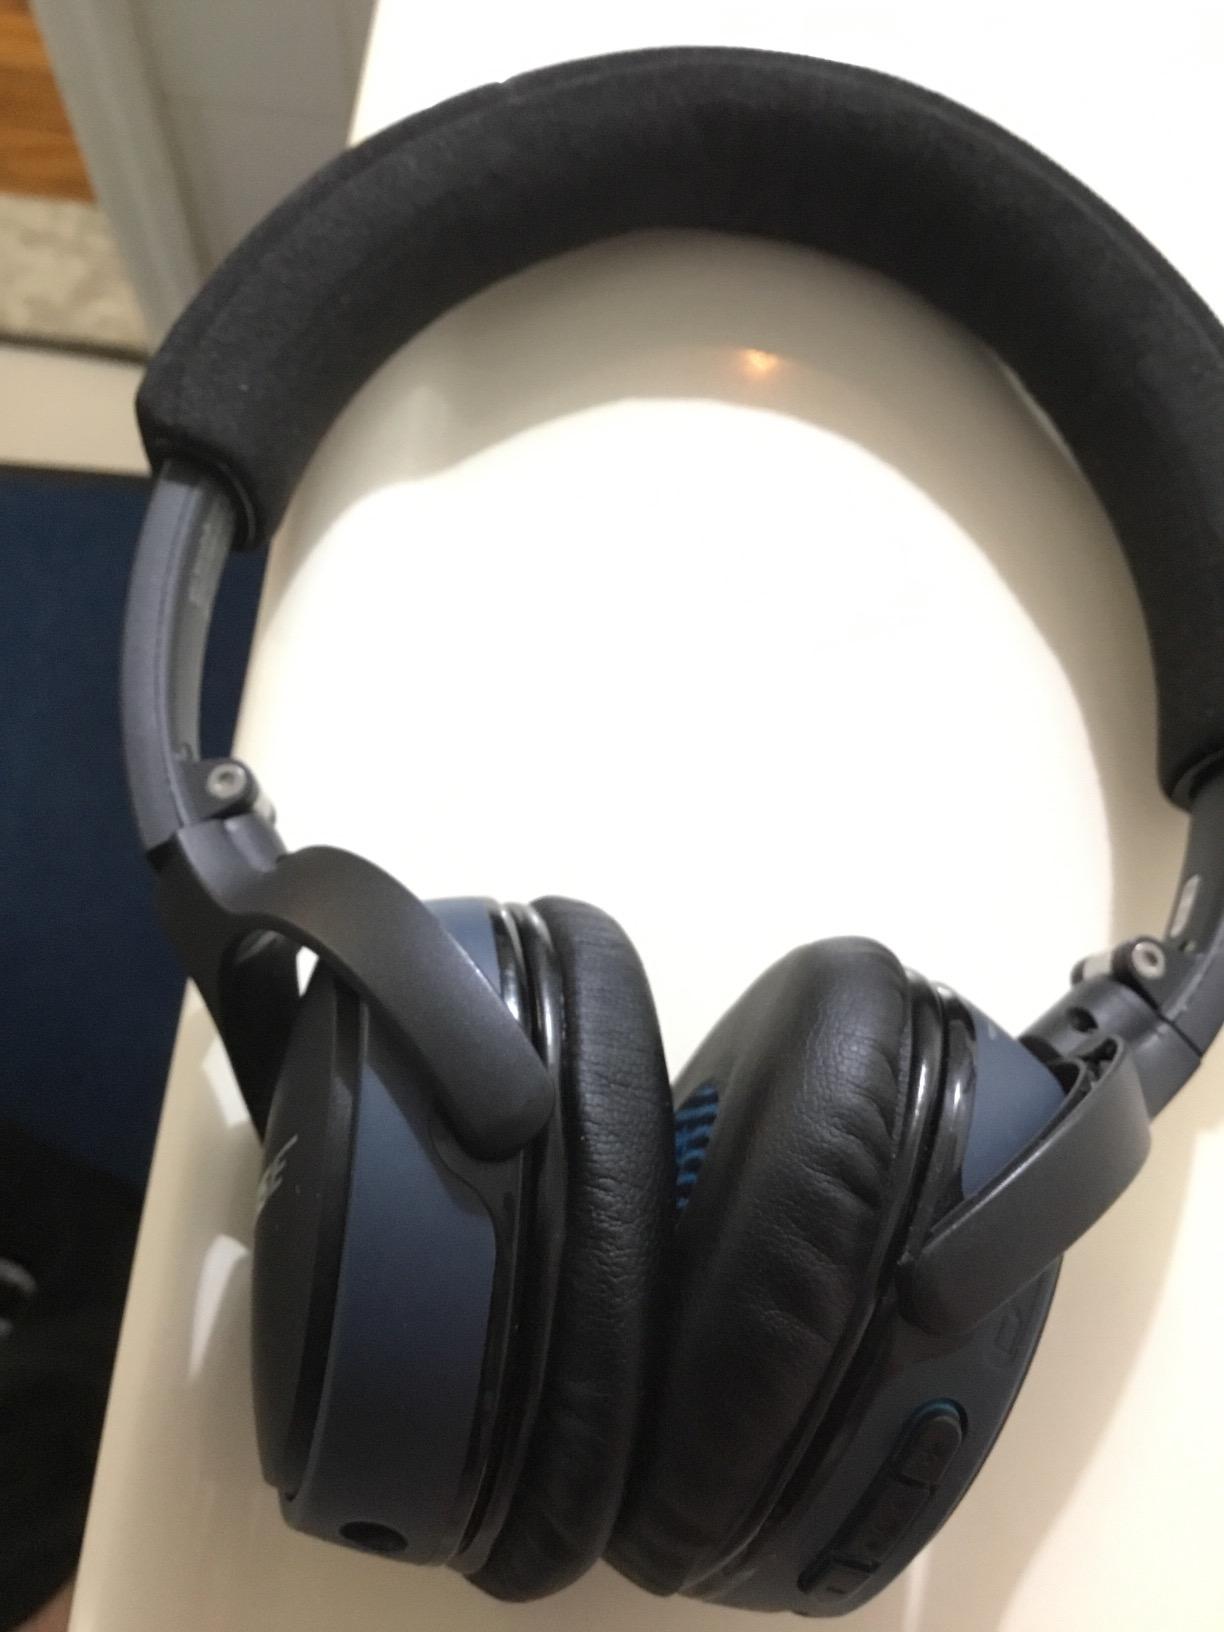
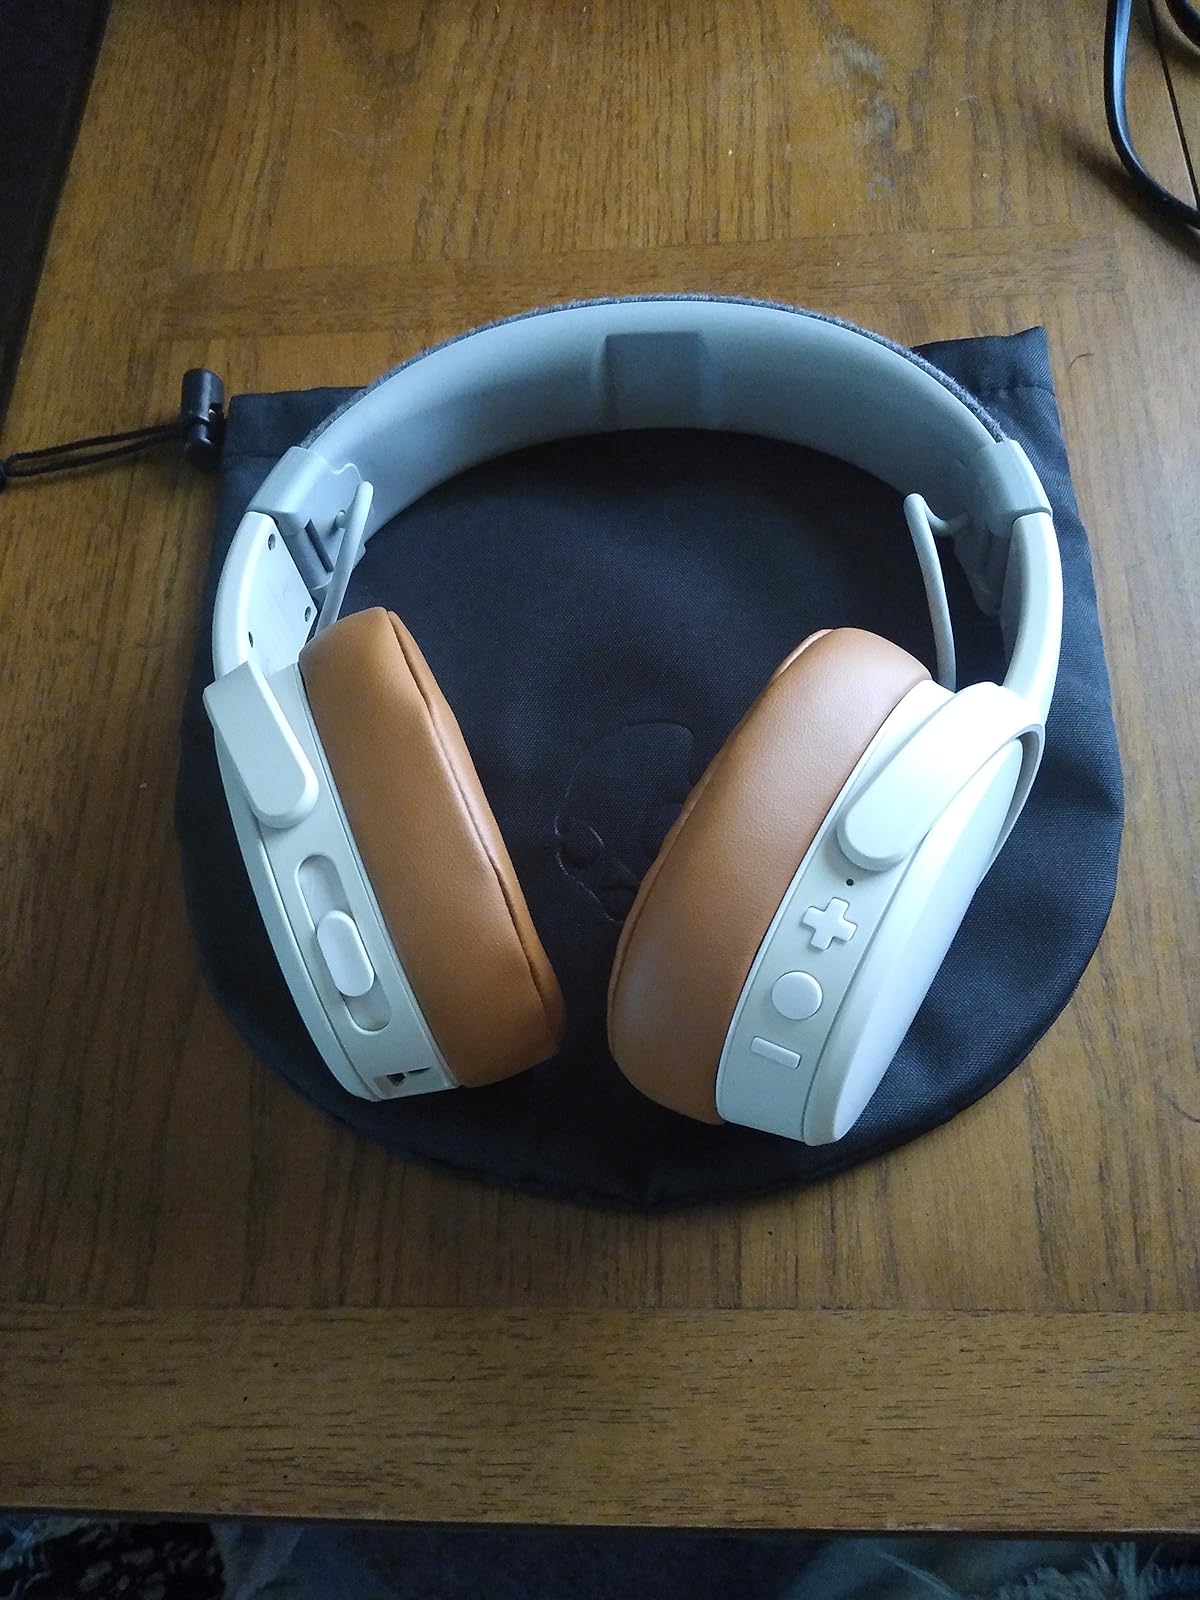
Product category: headphones
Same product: no